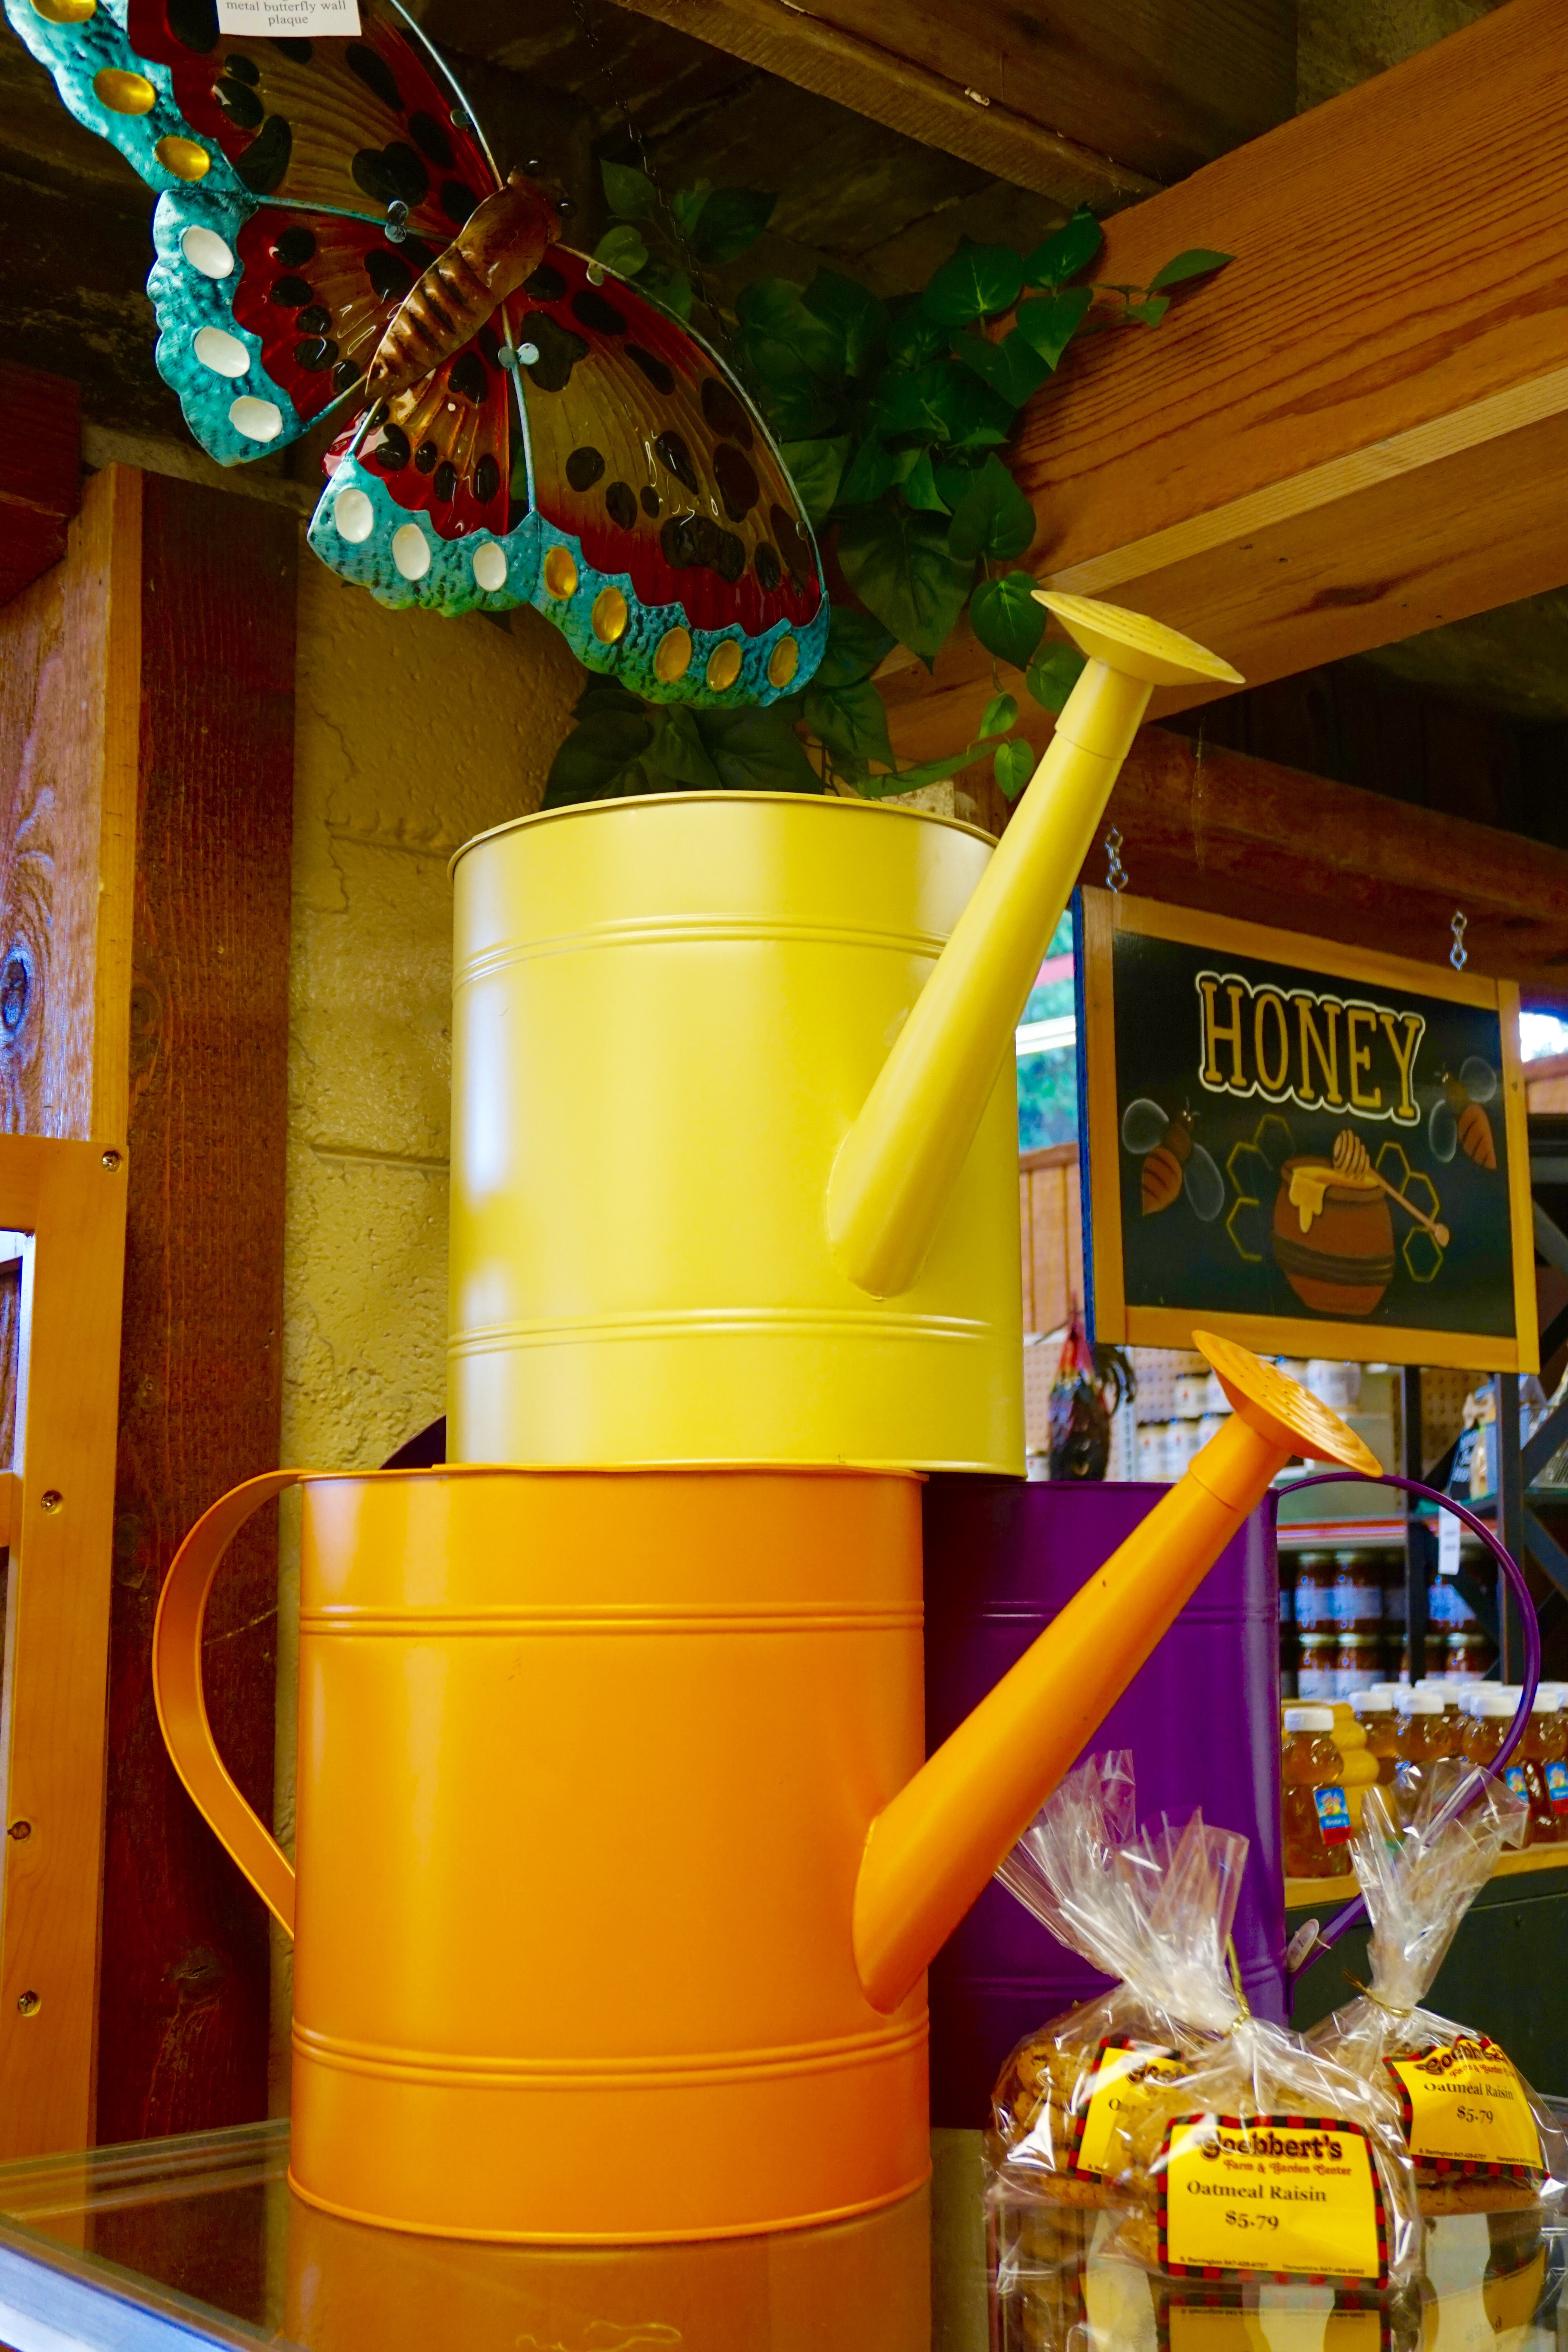
purple, counter, orange, shop, colorful, yellow, garden, decorations, goods, farm shop, water cans